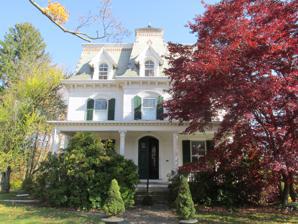
Building: Glover House (Newtown, Connecticut)
Country: United States of America
Year built: 1869
Historic house in Connecticut, United States United States historic place Glover House U.S. National Register of Historic Places U.S. Historic district Contributing property Show map of Connecticut Show map of the United States Location 50 Main St., Newtown, Connecticut Coordinates 41°24′55″N 73°18′36″W / 41.41528°N 73.31000°W / 41.41528; -73.31000 Area 1.8 acres (0.73 ha) Built 1869 ( 1869 ) Architect Beers, Silas N. Architectural style Second Empire Part of Newtown Borough Historic District ( ID96001458 ) NRHP reference No. 82004369 Significant dates Added to NRHP February 11, 1982 Designated CP December 20, 1996 The Glover House , also known as the Budd House , is a historic house at 50 Main Street in Newtown, Connecticut .  Built in 1869, it is a good local example of Second Empire architecture , and is further notable for the long tenancy of a single prominent local family.  It was listed on the National Register of Historic Places in 1982. Description and history The Glover House stands in Newtown's village center, across Main Street from Edmond Town Hall .  It is a three-story wood-frame structure, covered by a mansard roof , with its exterior walls clad in clapboards.  The main facade is three bays wide, with a central projecting bay and a full-width single-story porch.  The porch is supported by round Corinthian columns, and has a dentillated cornice.  Windows are set in segmented-arch openings on the second floor, and the third floor dormer windows are set in round-arch openings under gabled roofs.  The interior retains many period features and finishes. The house was built in 1869 for Henry Beers Glover, and its design has been attributed to Silas Beers, whom Glover knew from service on a church building committee.  The house was owned by a succession of Glover descendants (whose later generations were named Budd) until 1977.  Henry Beers Glover was one of the town's richest men, a successful businessman and banker.  William Beecher, who married one of Glover's daughters, was a local attorney and judge of the probate court.  Their daughter, Florence Budd, remained in the house until her death in 1977. See also John Glover House , also NRHP-listed in Newtown National Register of Historic Places listings in Fairfield County, Connecticut References